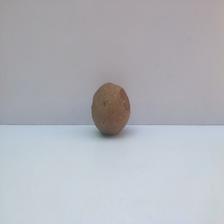
Size: Spoiled